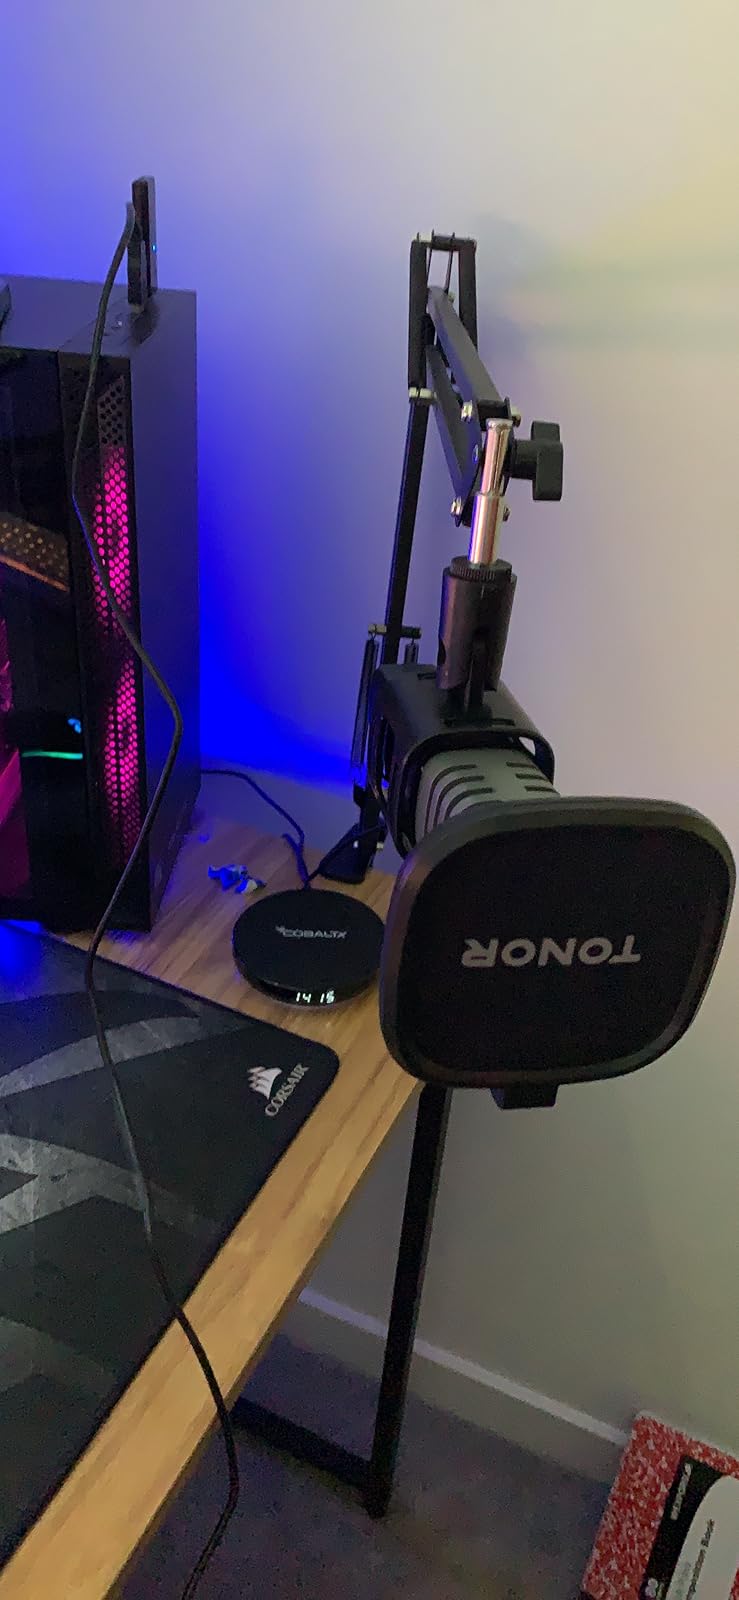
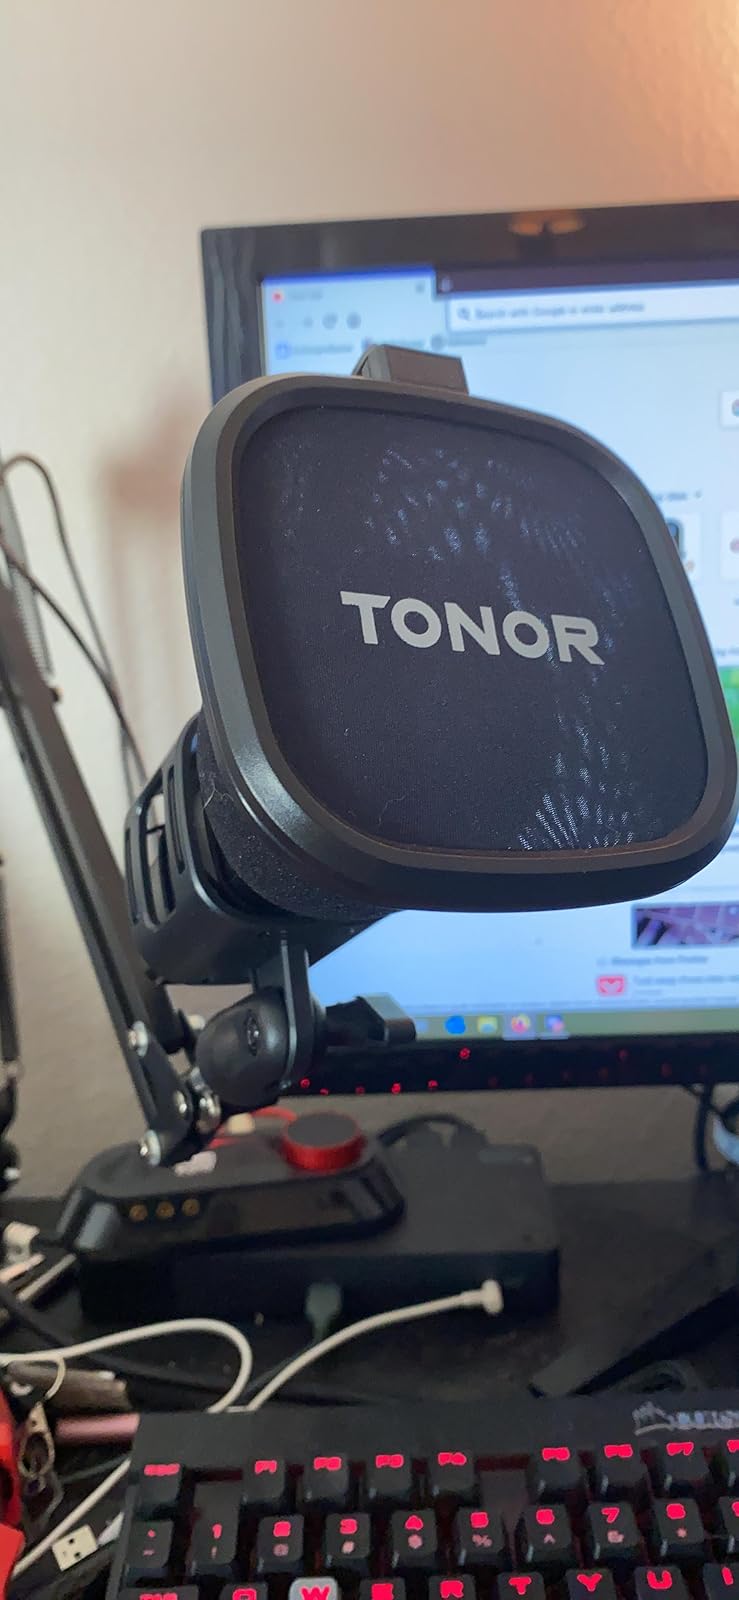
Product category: microphone
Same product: yes